Zundert

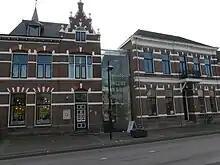

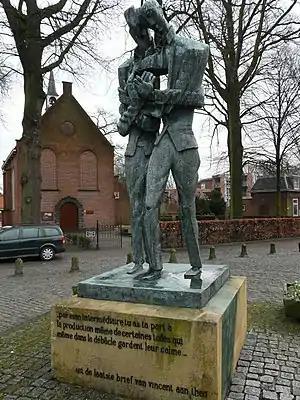
"Statue of Vincent and Theo van Gogh" by Ossip Zadkine. The Dutch Reformed church is in the background.

Zundert is the birthplace and childhood home of the famous painter Vincent van Gogh. He was born on 30 March 1853 in a little house on Zundert's main street, "Markt 29". The former house is gone, as it was too dilapidated to preserve, but a plaque at this location still commemorates his birth. In May 2007, the renovation of the house at Markt 29, and the neighbouring house, started. After the renovation, the Vincent van Gogh house was opened in August 2008.